Sarajevo Clock Tower

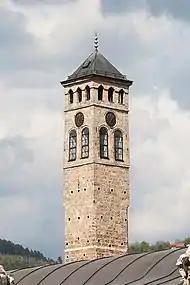
Sarajevo Clock Tower

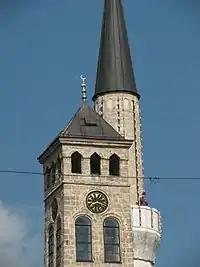
The clock uses Eastern Arabic numerals. The tower is seen here next to the minaret of the mosque.

The Sarajevo Clock Tower (Bosnian: "Sarajevska sahat-kula") is a clock tower in Sarajevo, the capital of Bosnia and Herzegovina. It is located beside Gazi Husrev-beg Mosque and is the tallest of the 21 clock towers erected throughout the country, reaching a height of 30 meters. The tower was declared a National Monument of Bosnia and Herzegovina in 2006.